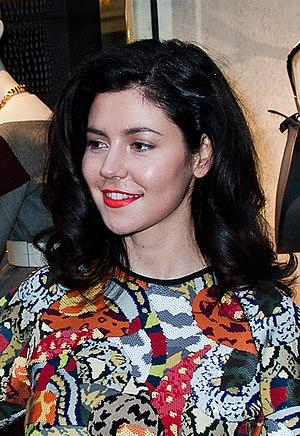
La discographie de Marina Diamandis comprends les albums, singles ou chansons sortis sous les noms de Marina and The Diamonds et MARINA.